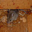
Label: mouse